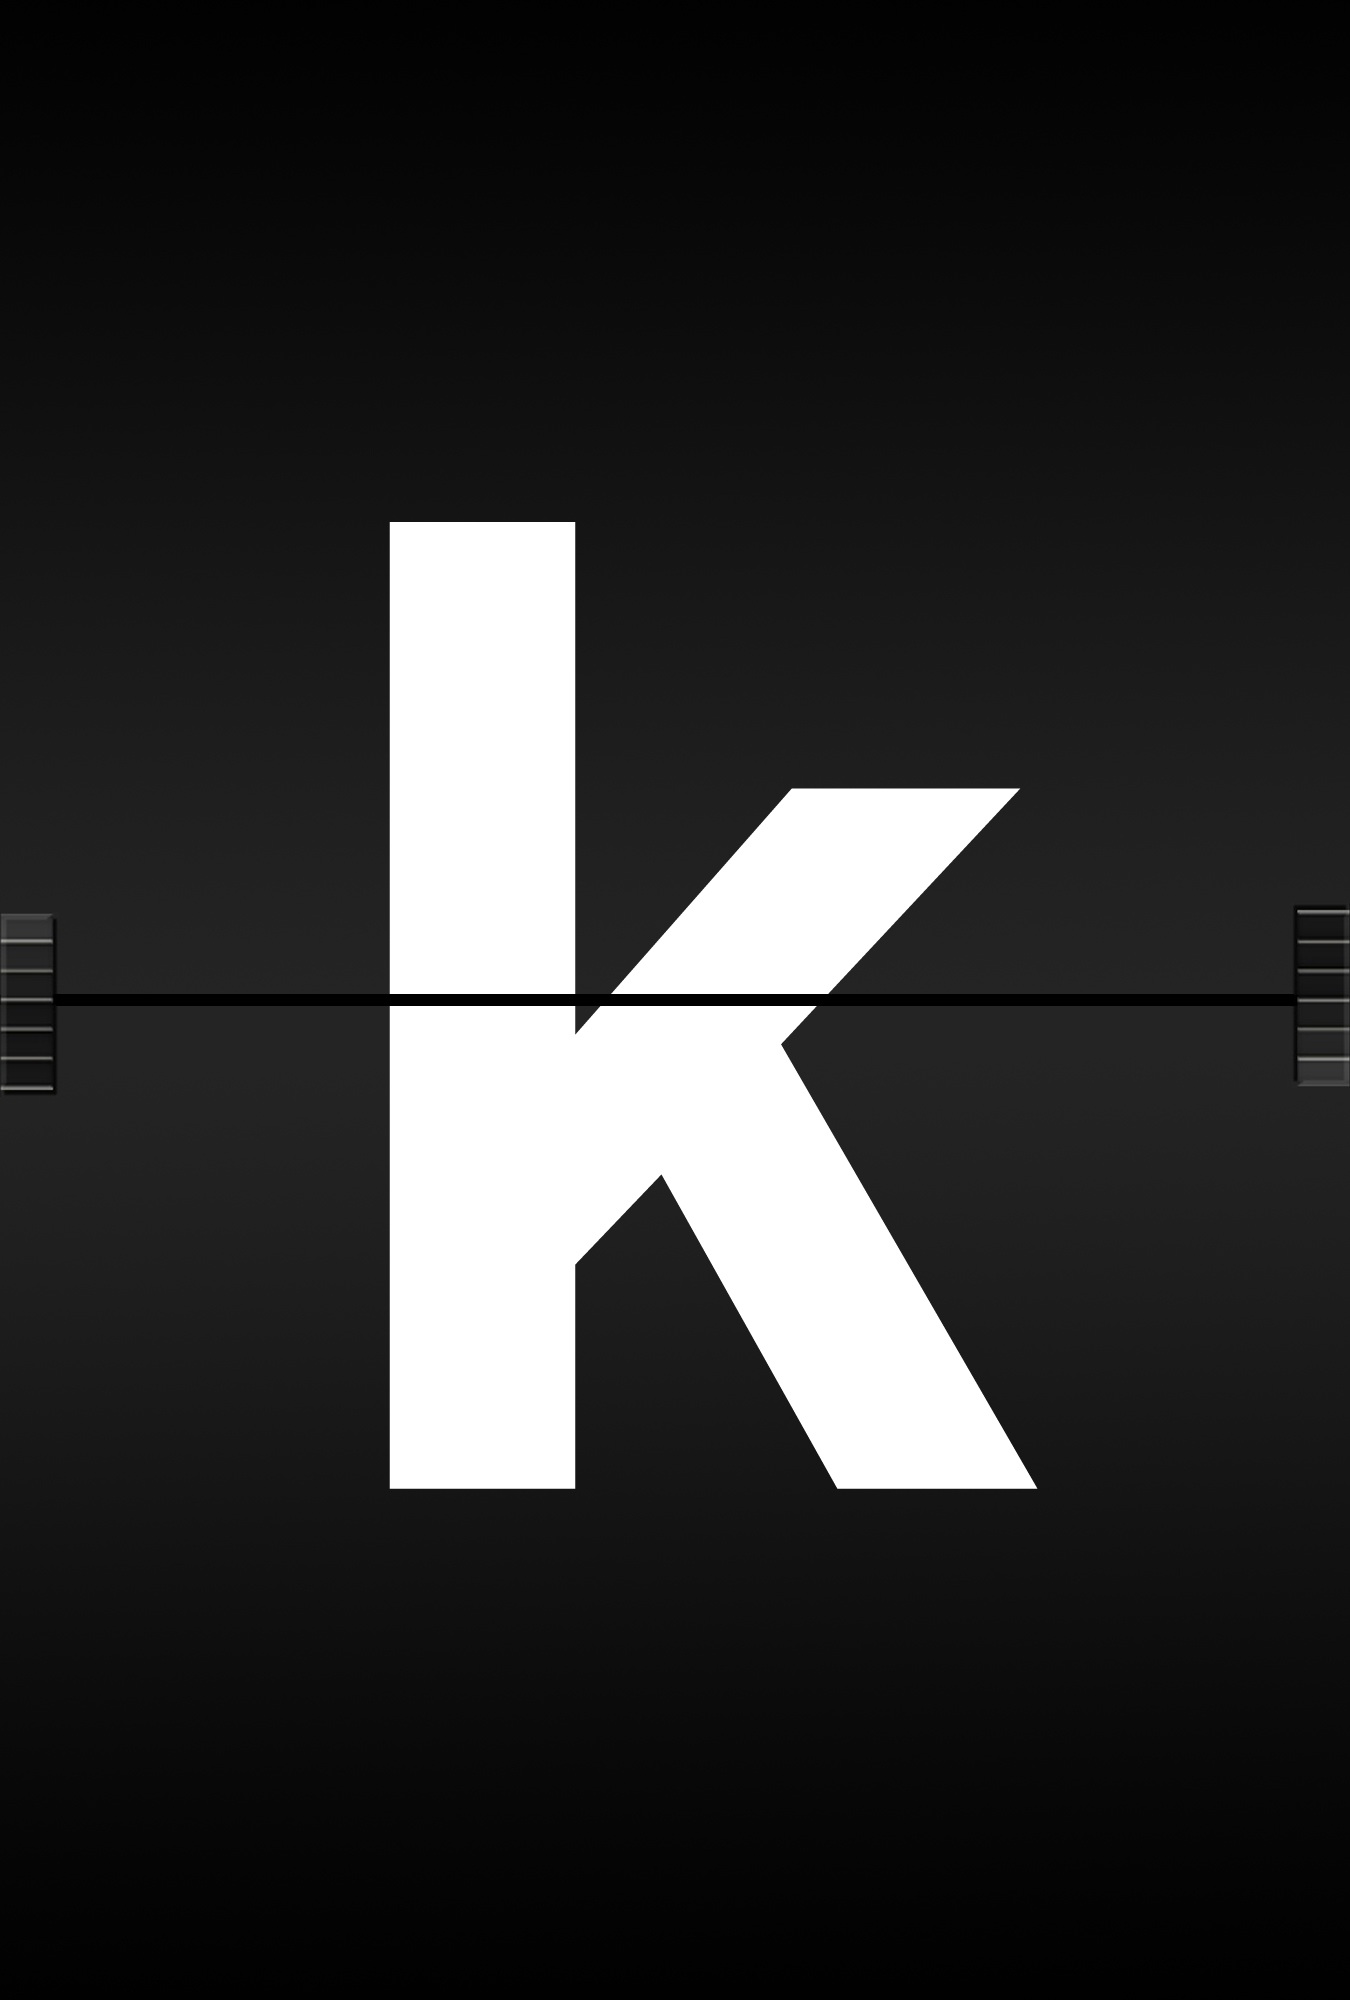
board, number, ad, airport, line, alphabet, communication, circle, brand, font, literacy, logo, text, diagram, school, letters, information, railway station, shape, leave, k, symbols, scoreboard, abc, timeline, screenshot, language, computer wallpaper, journal font